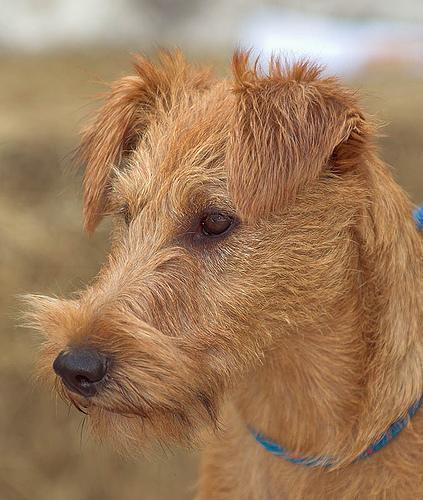
Irish_terrier